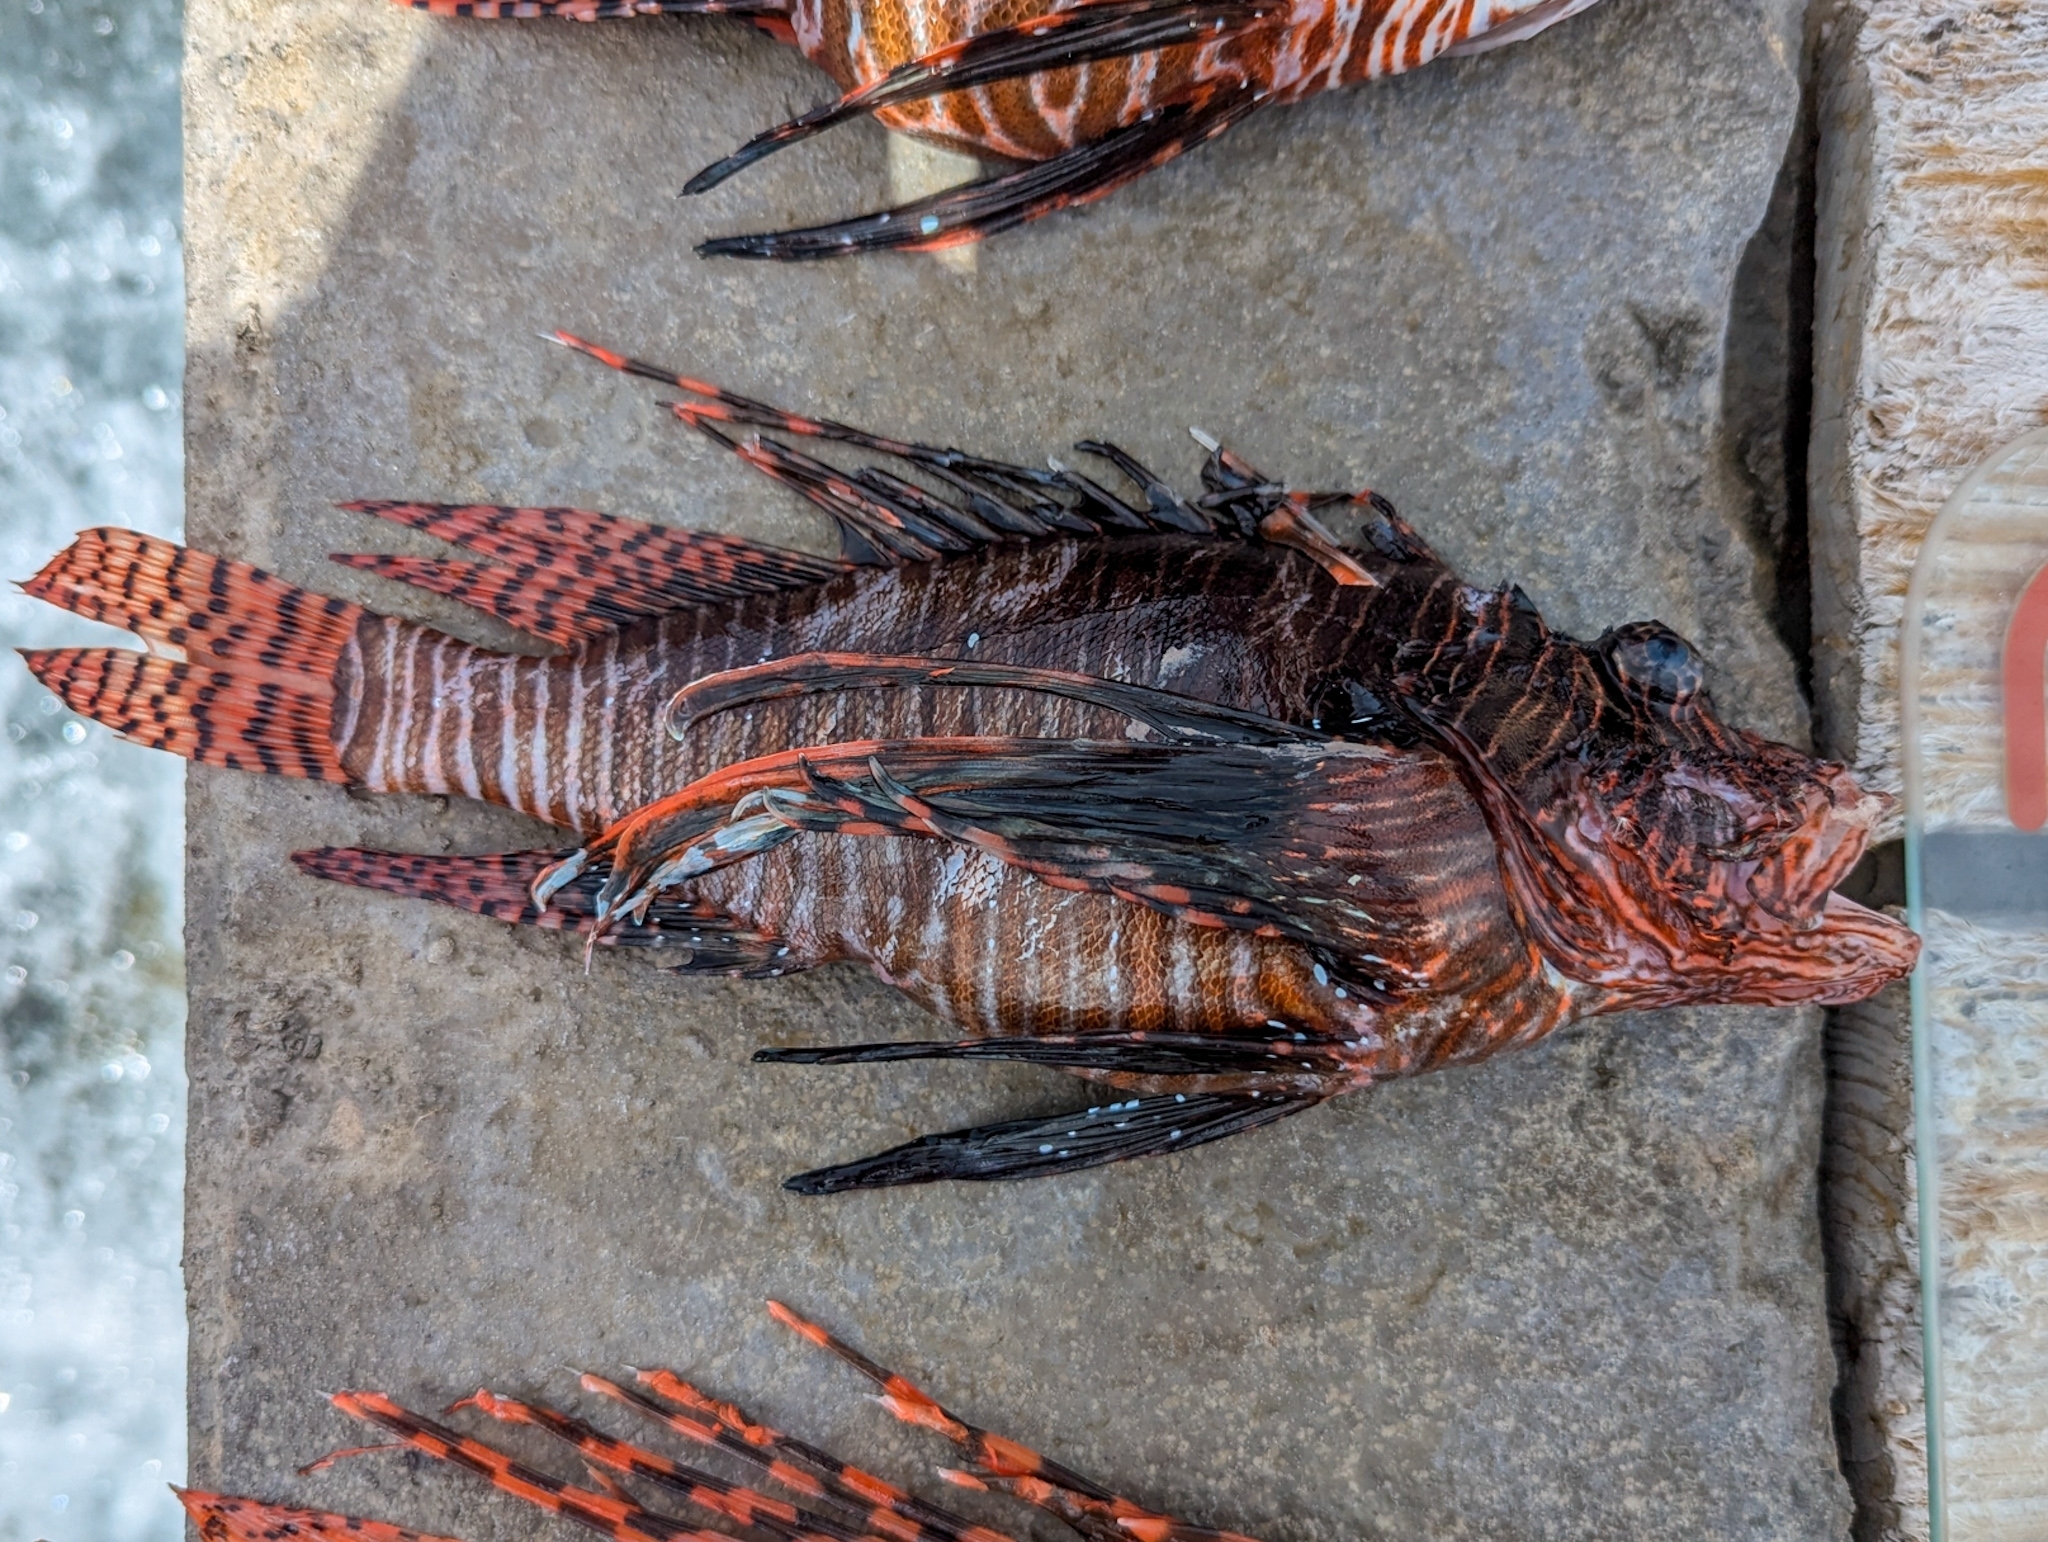
Pterois volitans (Red Lionfish)